Béjaïa

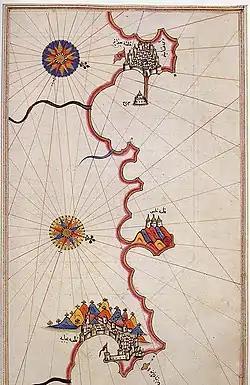
Historic map of Algiers and Béjaïa by Piri Reis

Augustus also founded Tubusuptus, the current ruins of Tiklat, a few kilometres away on the banks of the Nasava (Soummam). From the 1st century, the revolt of Tacfarinas involved all the Numidian populations of the region; he invested the Soummam valley, took Tiklat and reached Saldae. He was finally pushed back by the proconsul Publius Cornelius Dolabella. In the 4th century, in the mountains near Saldae, Firmus gathered the "Quinquegentians" (current Kabyle tribes of Djurdjura) and led them against the Romans. Count Theodosius arrived with troops from Europe to put down the revolt; he had difficulty overcoming the insurgents.